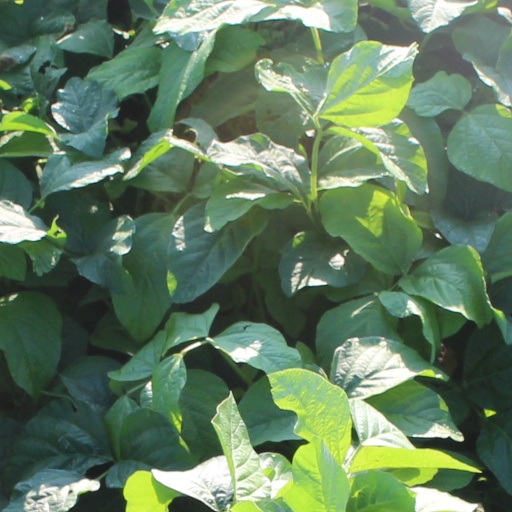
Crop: soybean